Tulu Nadu

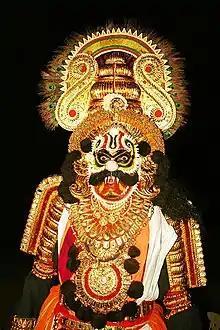
A "Yakshagana" artist portraying a "rakshasa" (demon).

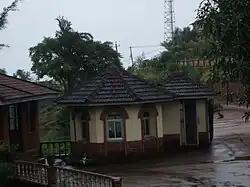
A typical house in Tulu Nadu, with the roof constructed using Mangalore tiles

Tulu Nadu lies along the Konkan Coast. Tulu Nadu is bounded on the west by the Arabian Sea and on the east by the Western Ghats. The Chandragiri river forms a historical border to the south. Tulu Nadu spans an area of , roughly 4.4 percent of the total geographical area of present-day Karnataka and Kasaragod district is the northernmost district of Kerala.